Vantaa

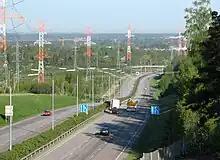
Ring III at Kalkkikallio in Kuninkaala.

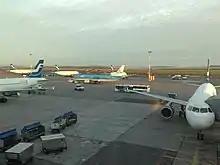
Airplanes at the Helsinki Airport on an August morning.

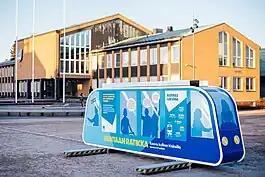
An information campaign for the planned Vantaa light rail.

Vantaa infrastructurally serves as the transportational hub of the Helsinki metropolitan area. Several key freeways and highways, such as Ring III, Tuusulanväylä and Porvoonväylä, originate in or pass through the municipality. Other widely used connections in the direction of Helsinki include Hämeenlinnanväylä, Lahdenväylä and Vihdintie.